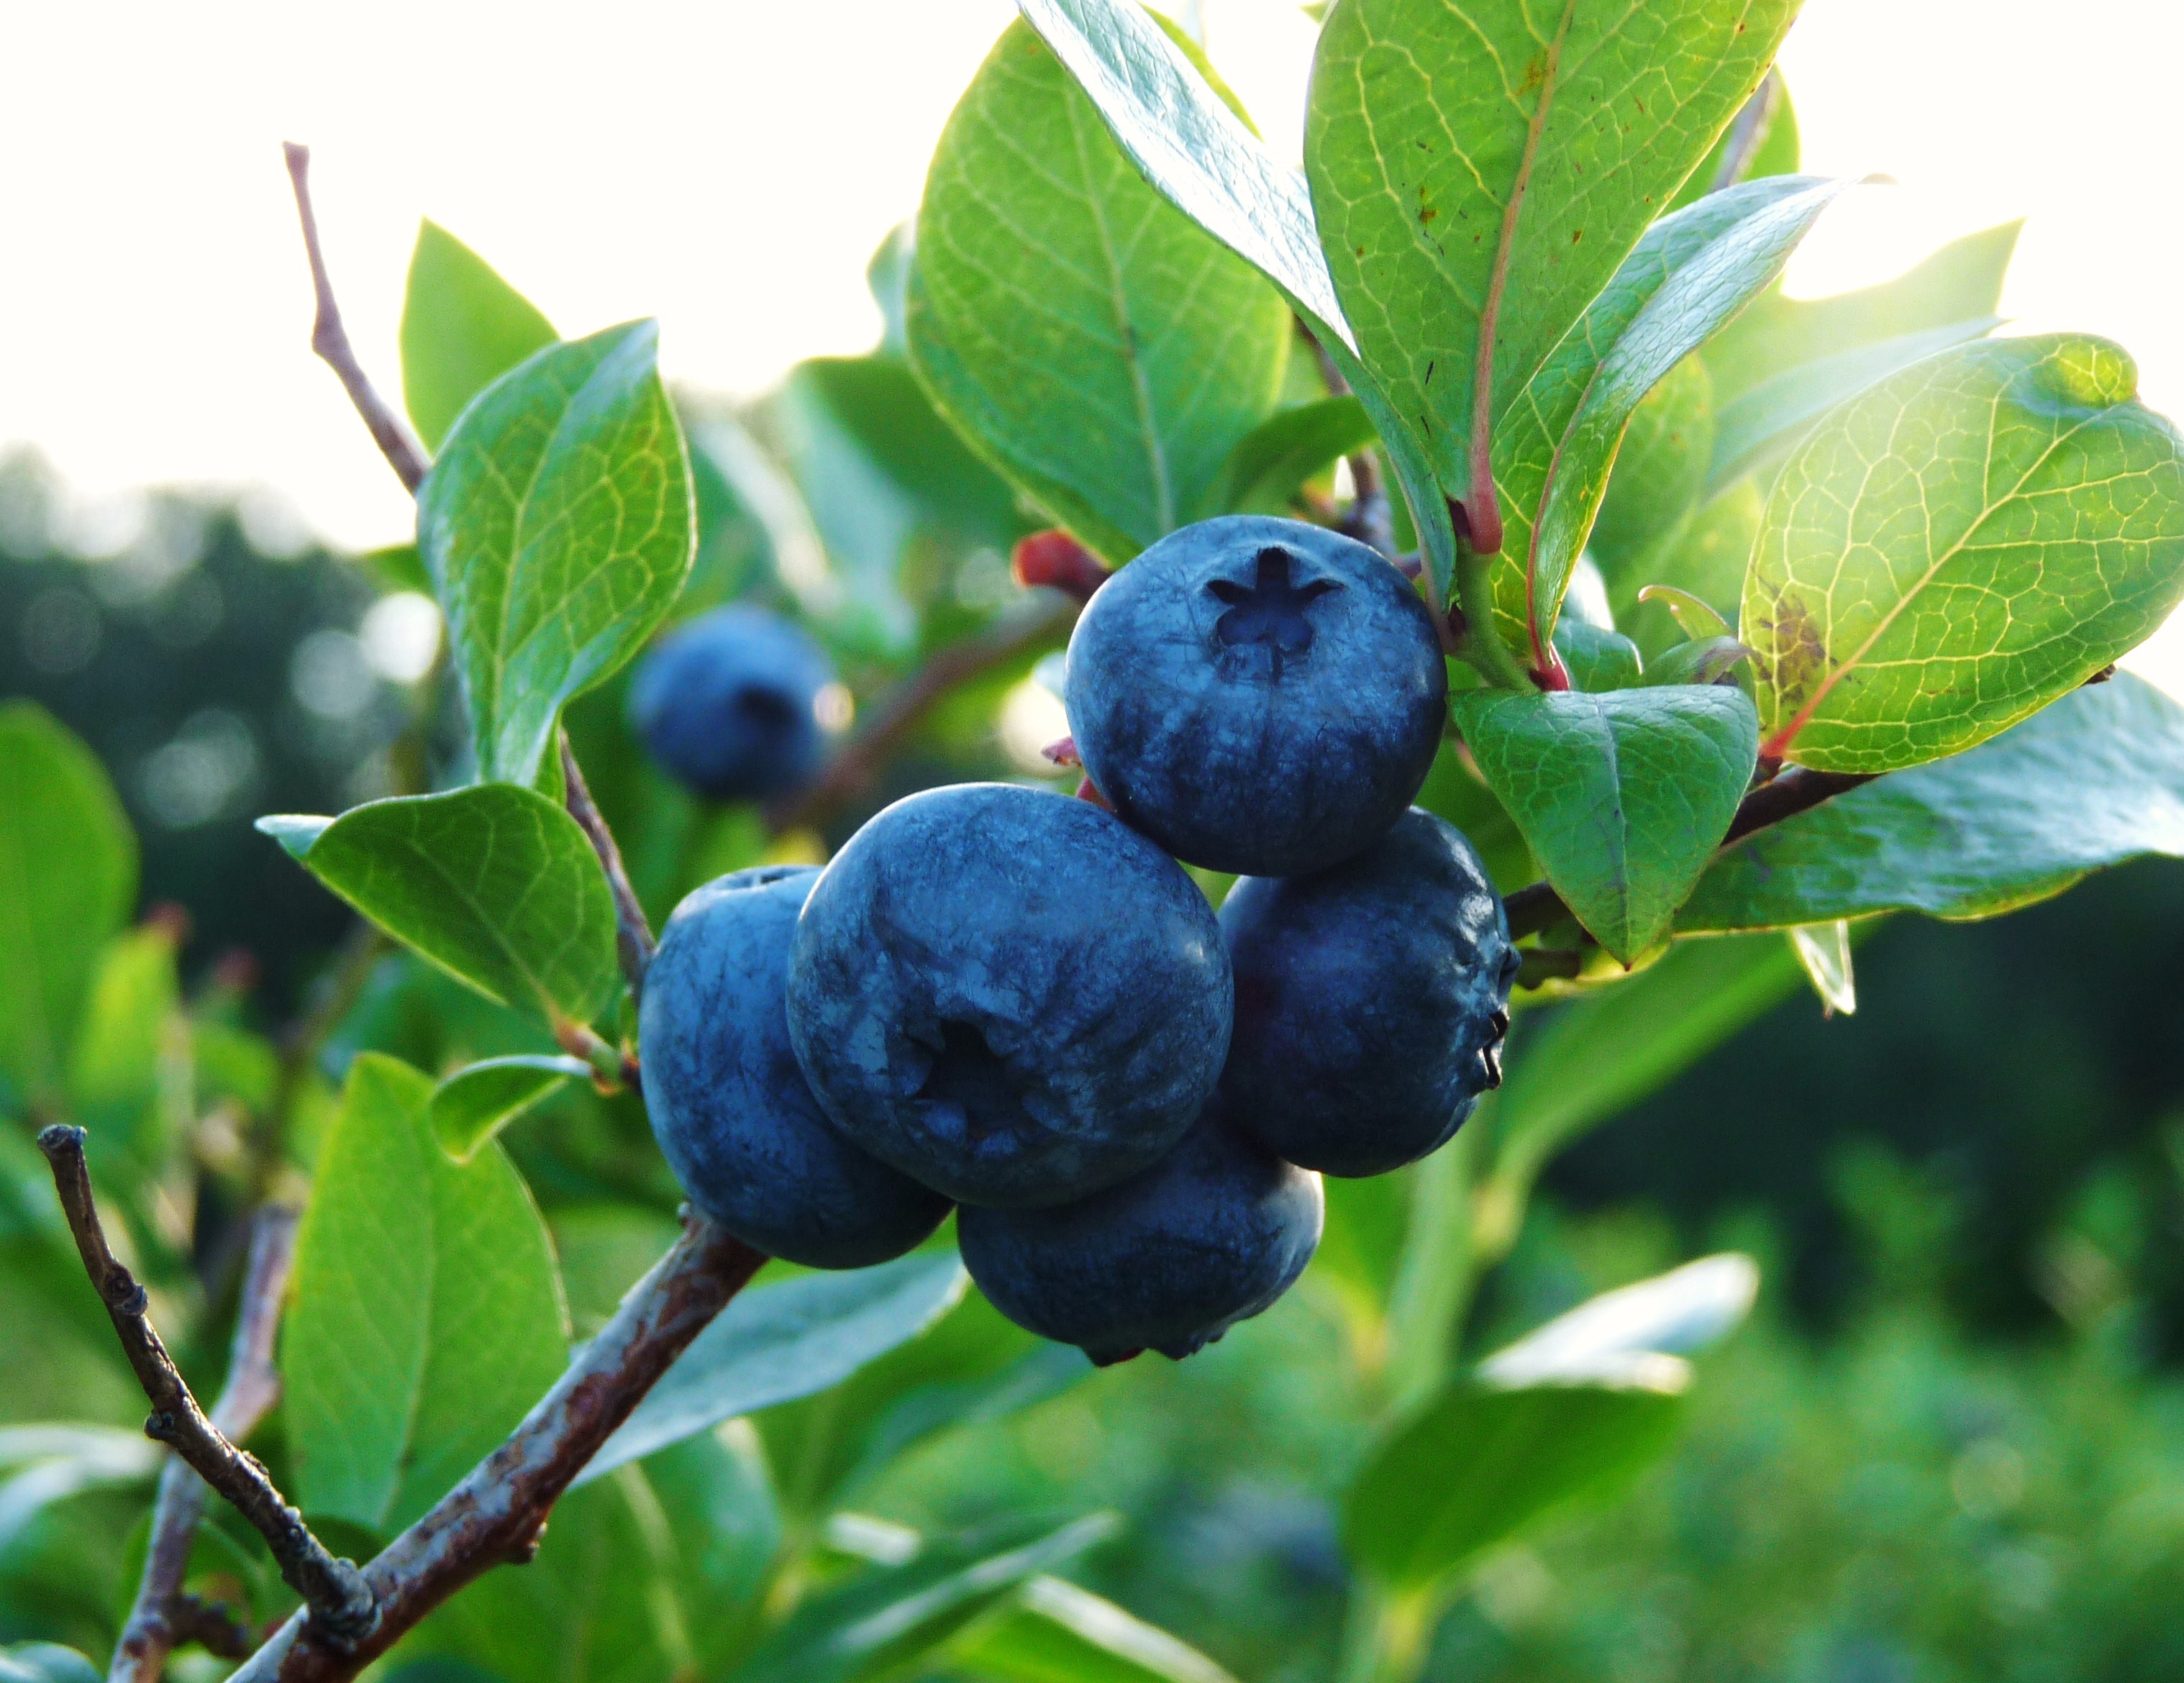
tree, branch, plant, fruit, berry, flower, food, produce, evergreen, shrub, prunus spinosa, flowering plant, acerola, malpighia, chokecherry, bilberry, huckleberry, damson, chokeberry, woody plant, land plant